Benjamin R. Jacobs

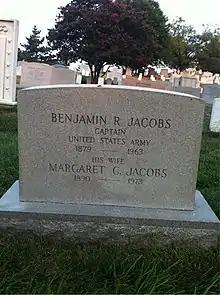
Gravestone of Benjamin R. Jacobs and Margaret Connell Jacobs at Arlington National Cemetery

His daughters, Irene (born 1905) and Millicent (born 1907), were born to his first wife, Sarah, who died when the children were young. After raising his daughters as a single father, he married Margaret Ann Connell of Washington, D.C., who was assistant to Samuel Gompers, the founder of the American Federation of Labor. In order to have his new wife travel worldwide with him as he did for enjoyment as well as for his professional activities, according to her niece, Marie Connell, he wanted Margaret to resign her work. Reluctant to give up her professional career, she required that he would have to pay her salary, with annual increases, for the rest of her life—totally above any household or joint expenses. They maintained residences at the historic landmark, the Kennedy-Warren in Washington, D.C., in the historic College Park section of Orlando, Florida, in Essex Fells in New Jersey, and in Kennebunkport, Maine.